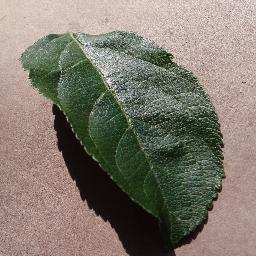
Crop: apple
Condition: healthy